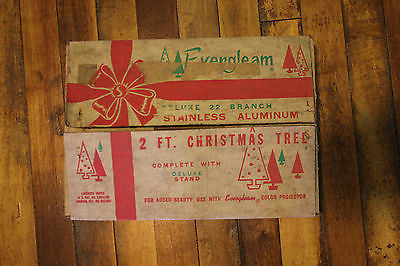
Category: table